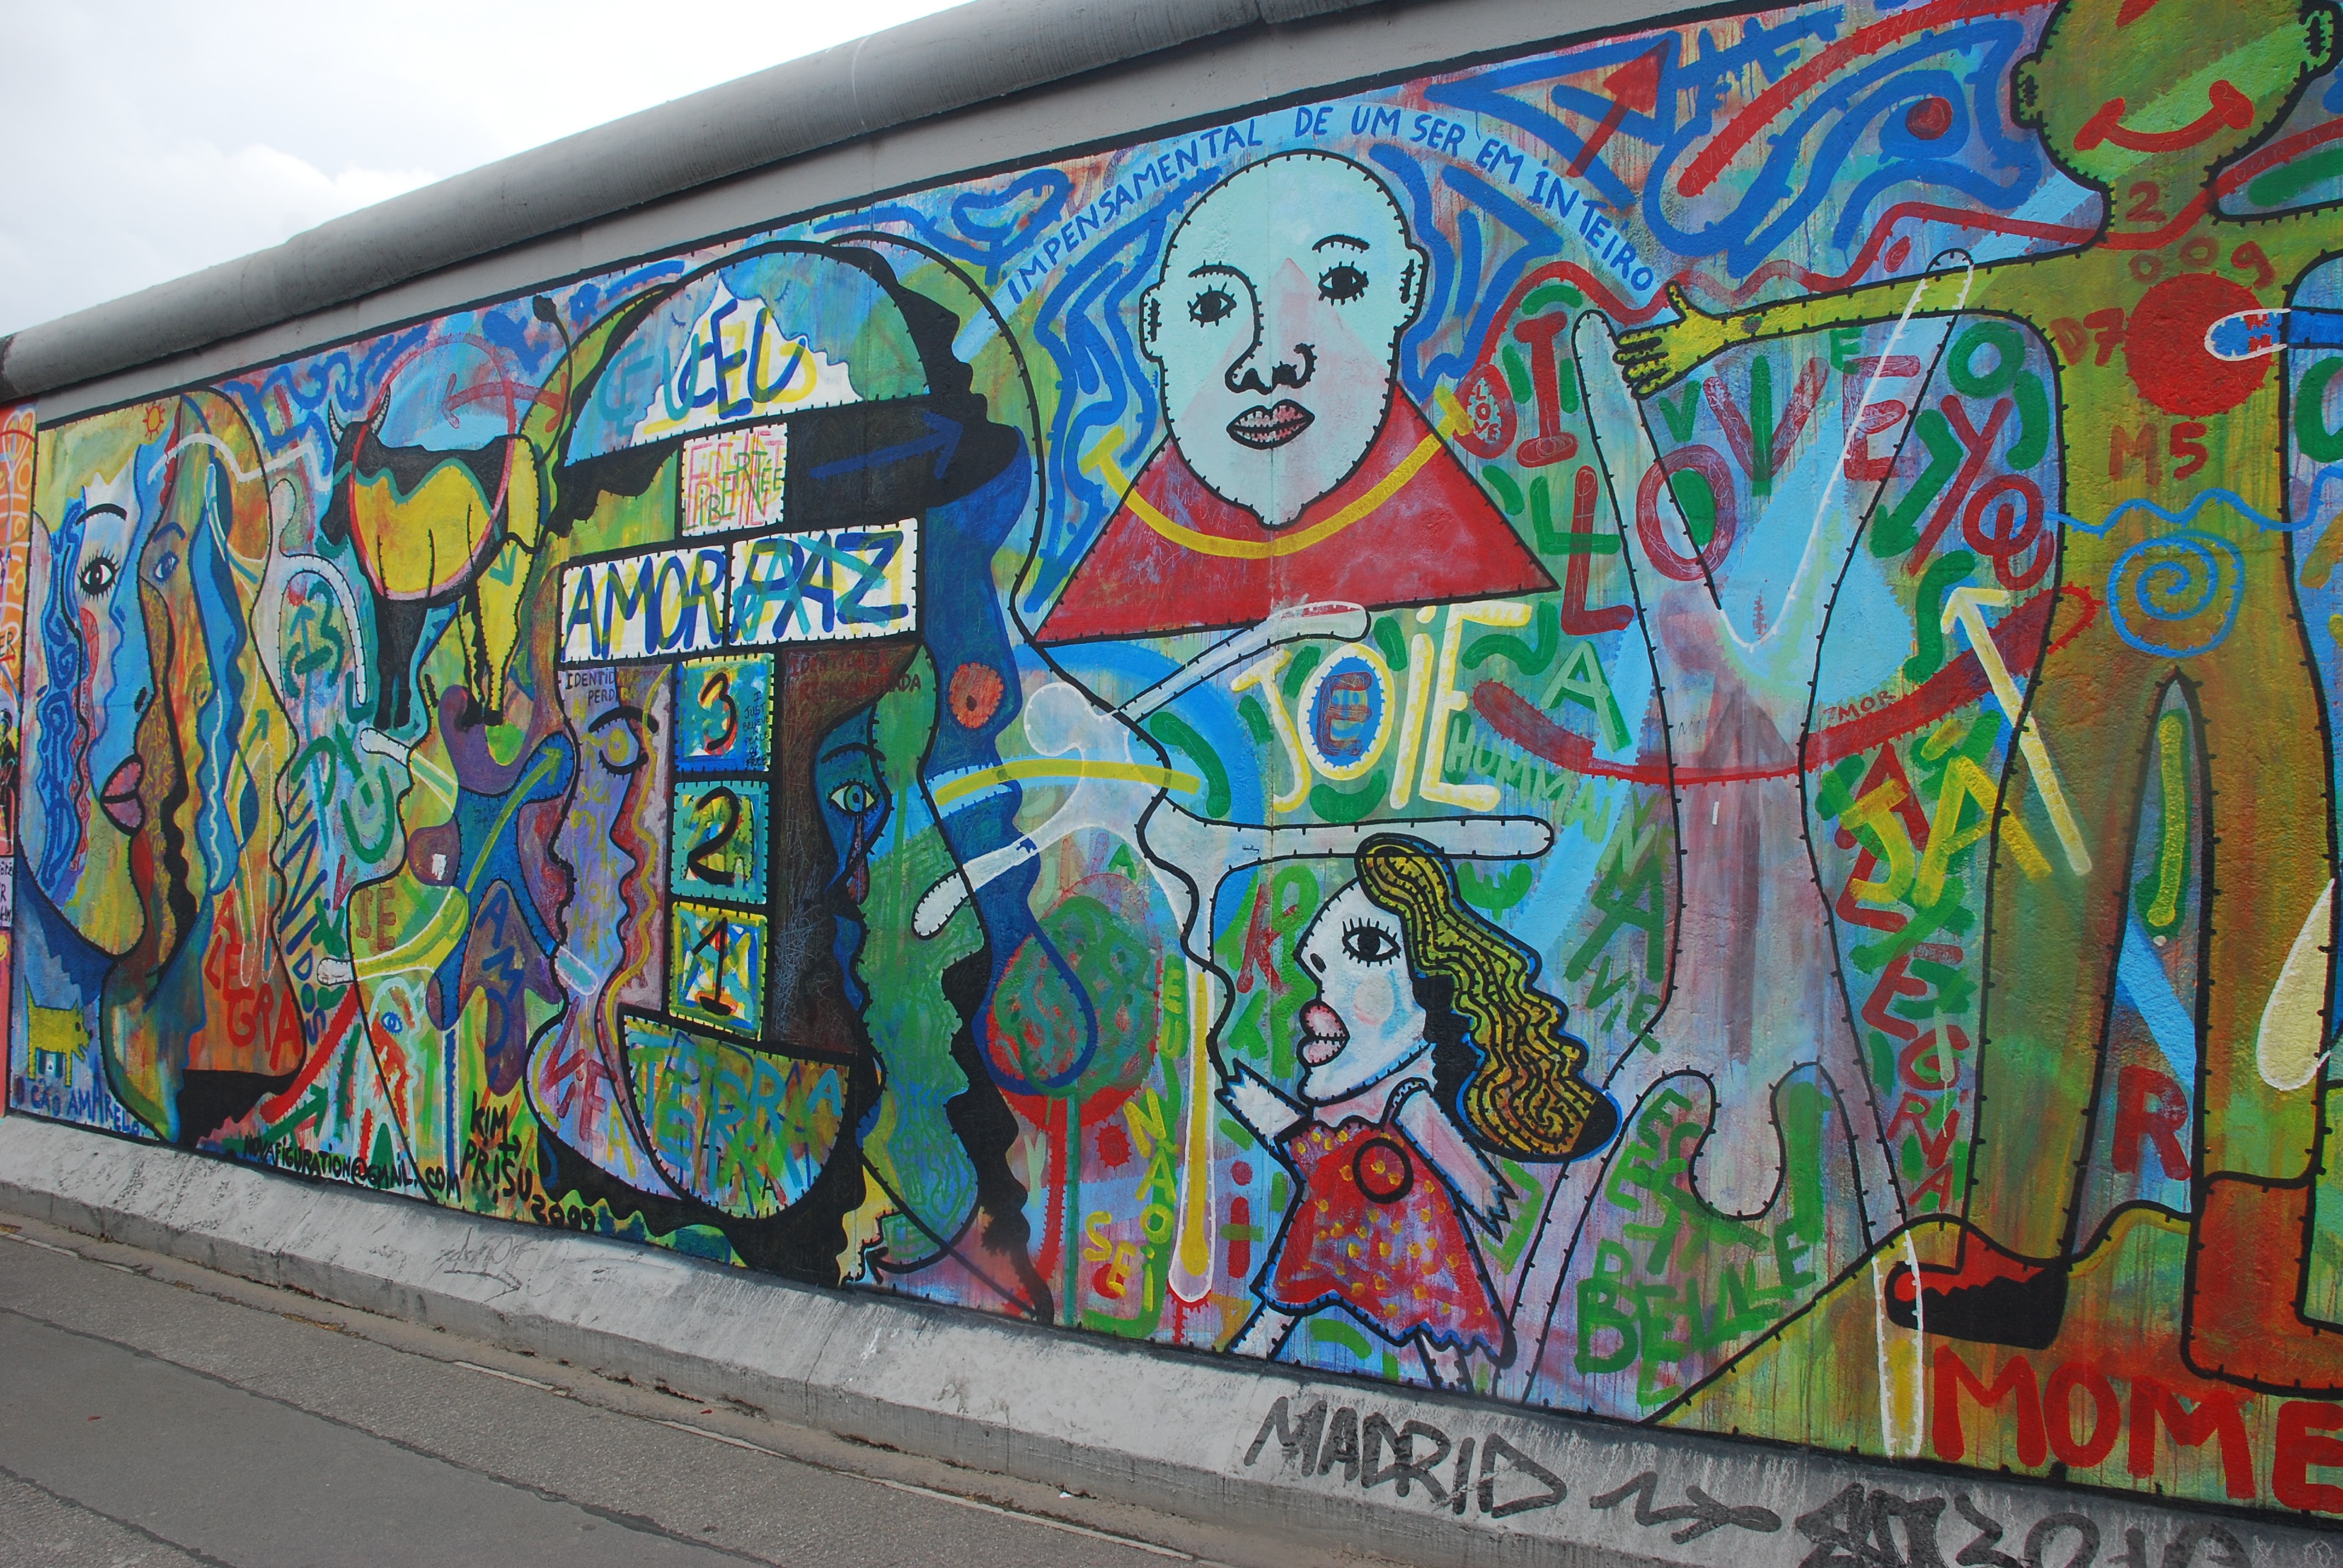
graffiti, street art, art, mural, germany, berlin, grafitti, urban area, the berlin wall